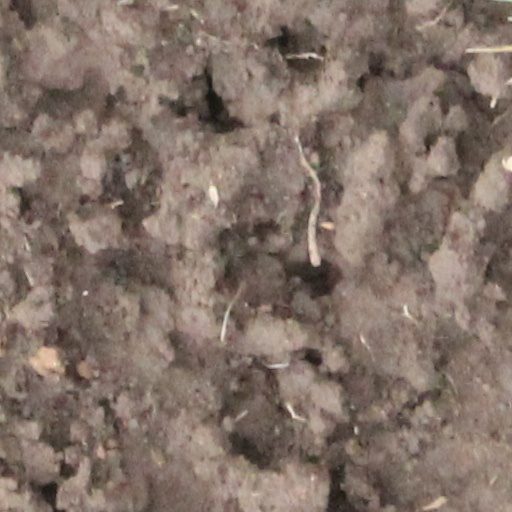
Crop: wheat